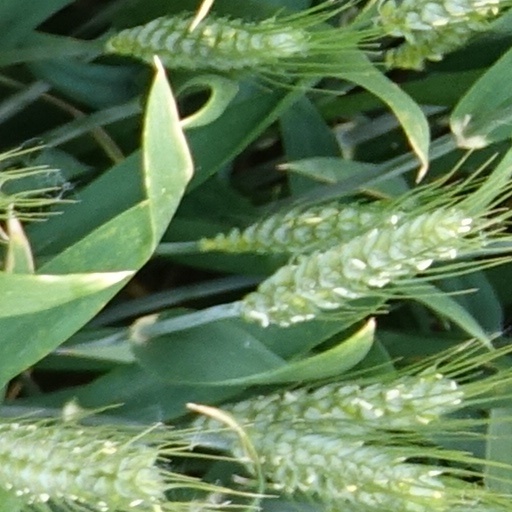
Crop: wheat